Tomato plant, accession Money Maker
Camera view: bottom (45 deg); turntable rotation: 150 degrees
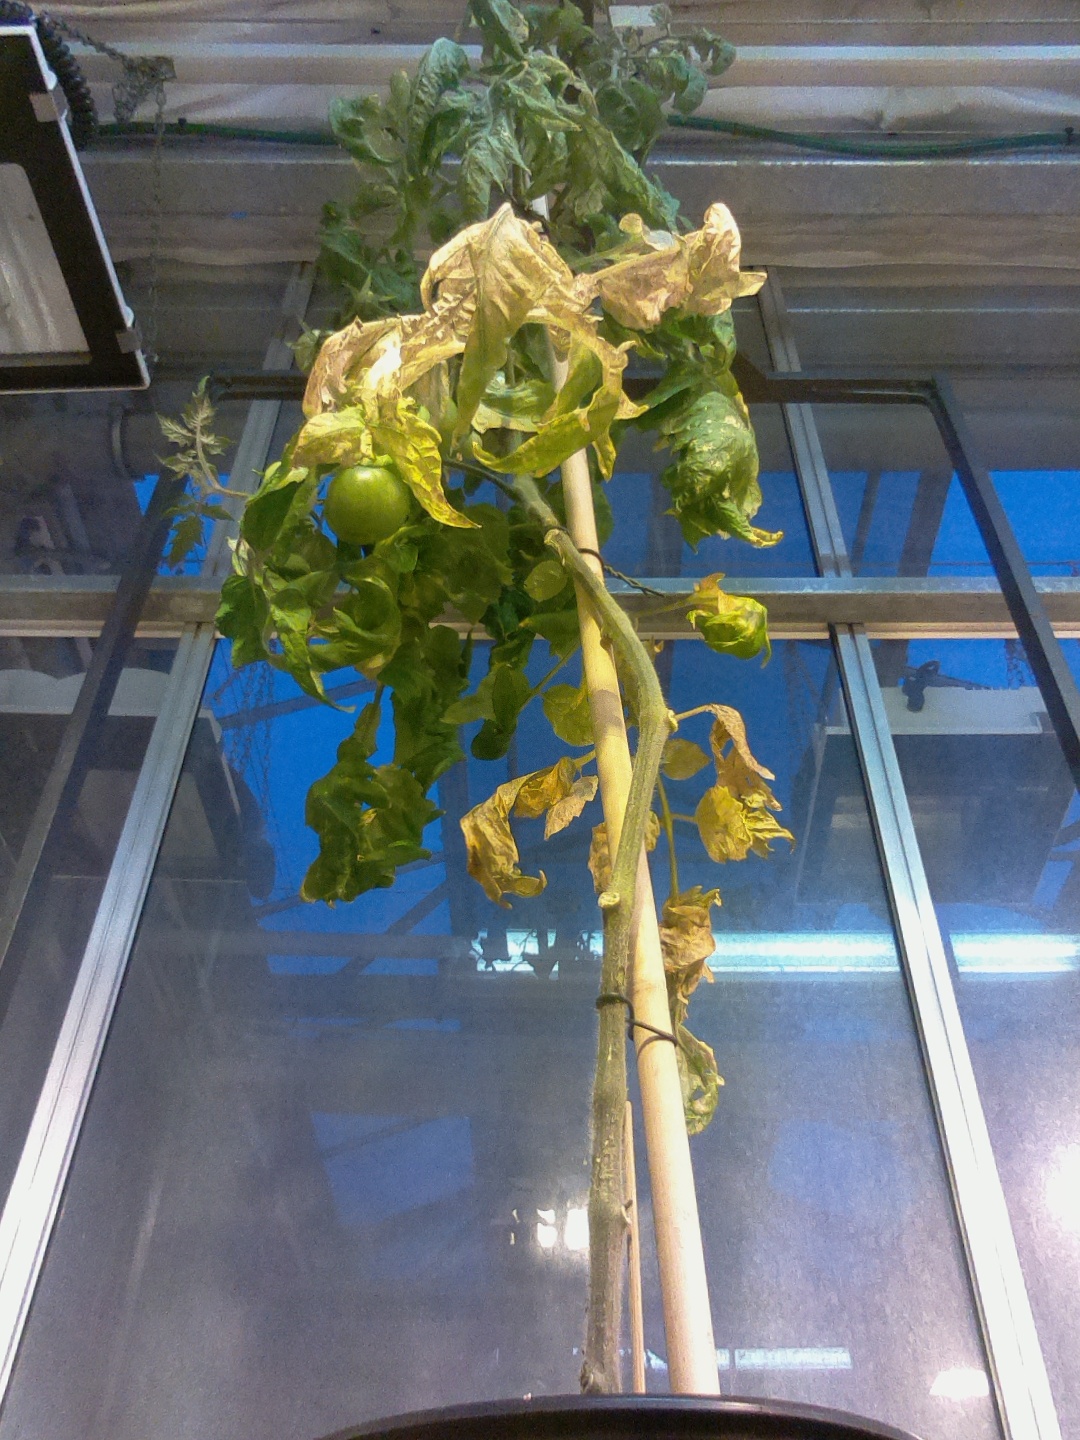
BBCH growth stage 77: 70%-80% of final fruit size